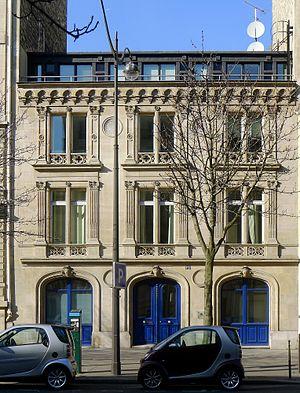
Avenue Hoche (n°12) - Paris VIII
Léontine Lippmann, dite madame Arman de Caillavet, née en 1844 et morte le 12 janvier 1910 à Paris, est une salonnière française.
L’avenue Hoche est une voie du 8ᵉ arrondissement de Paris.